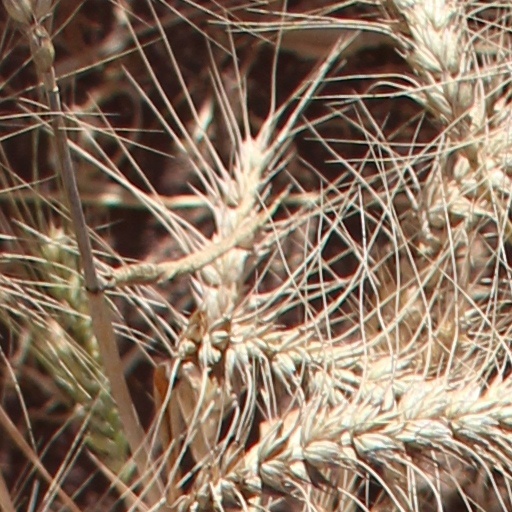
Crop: wheat